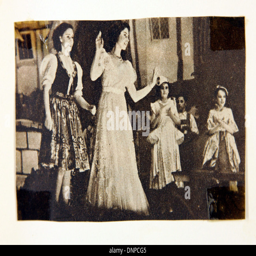
collect photograph of monarch and noble person in the play